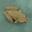
Label: frog